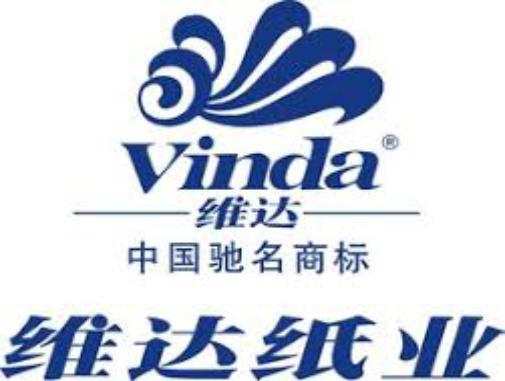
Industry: Necessities